Spetsnaz

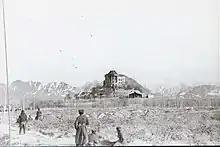
Soviet special forces surround Tajbeg Palace following the operation.

Soviet Spetsnaz forces took part in the Soviet–Afghan War of 1979–1989 in Afghanistan, usually fighting fast insertion/extraction-type warfare with helicopters. Their most famous operation, Operation Storm-333, was executed on 27 December 1979 which saw Soviet special forces storming the Tajbeg Palace in Afghanistan and killing Afghan President Hafizullah Amin, his son and over 300 of his personal guards in 40 minutes. The Soviets then installed Babrak Karmal as Amin's successor.